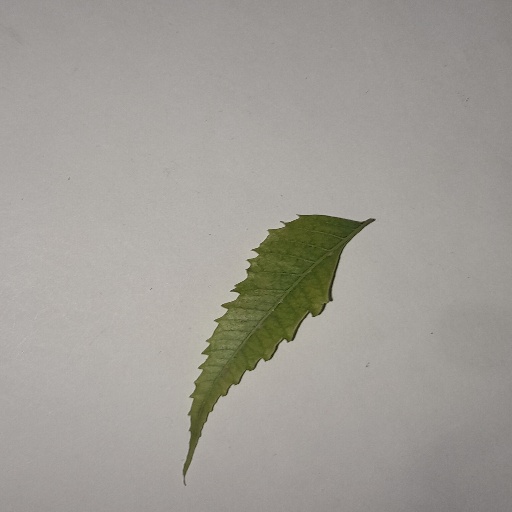
Species: Neem
Leaf condition: Yellow Leaf